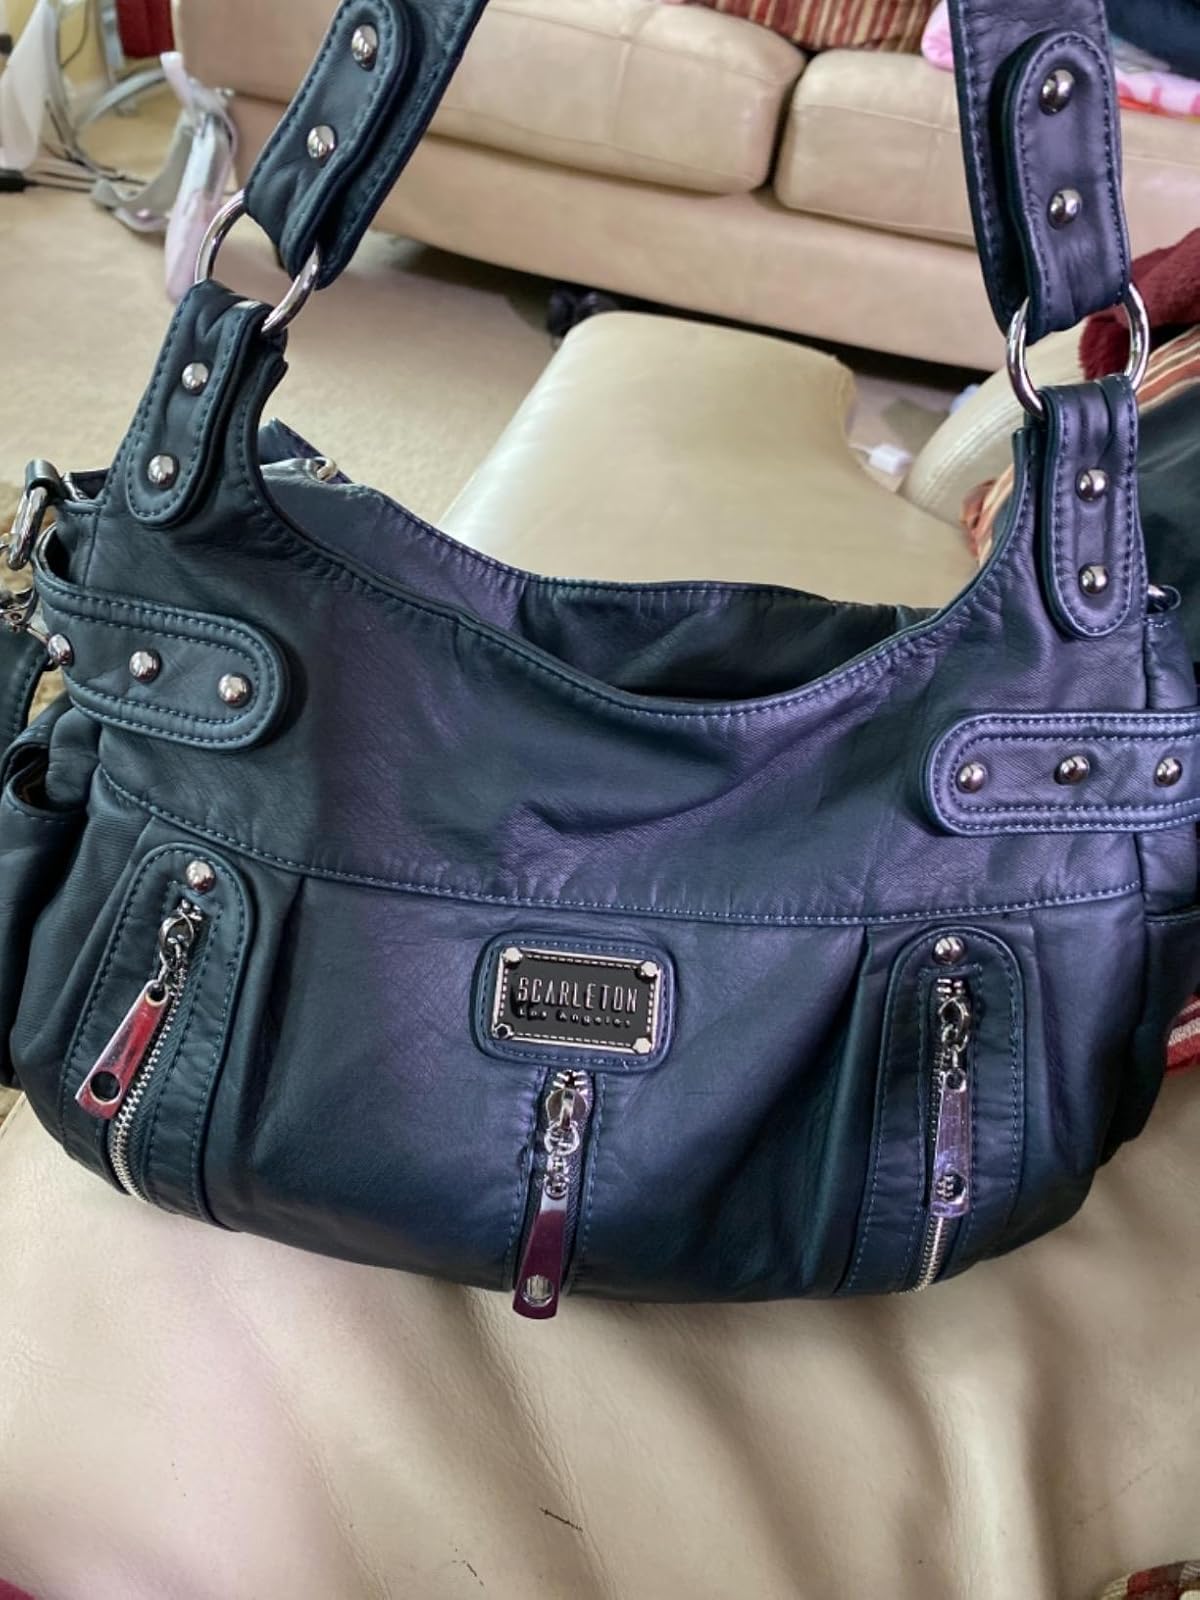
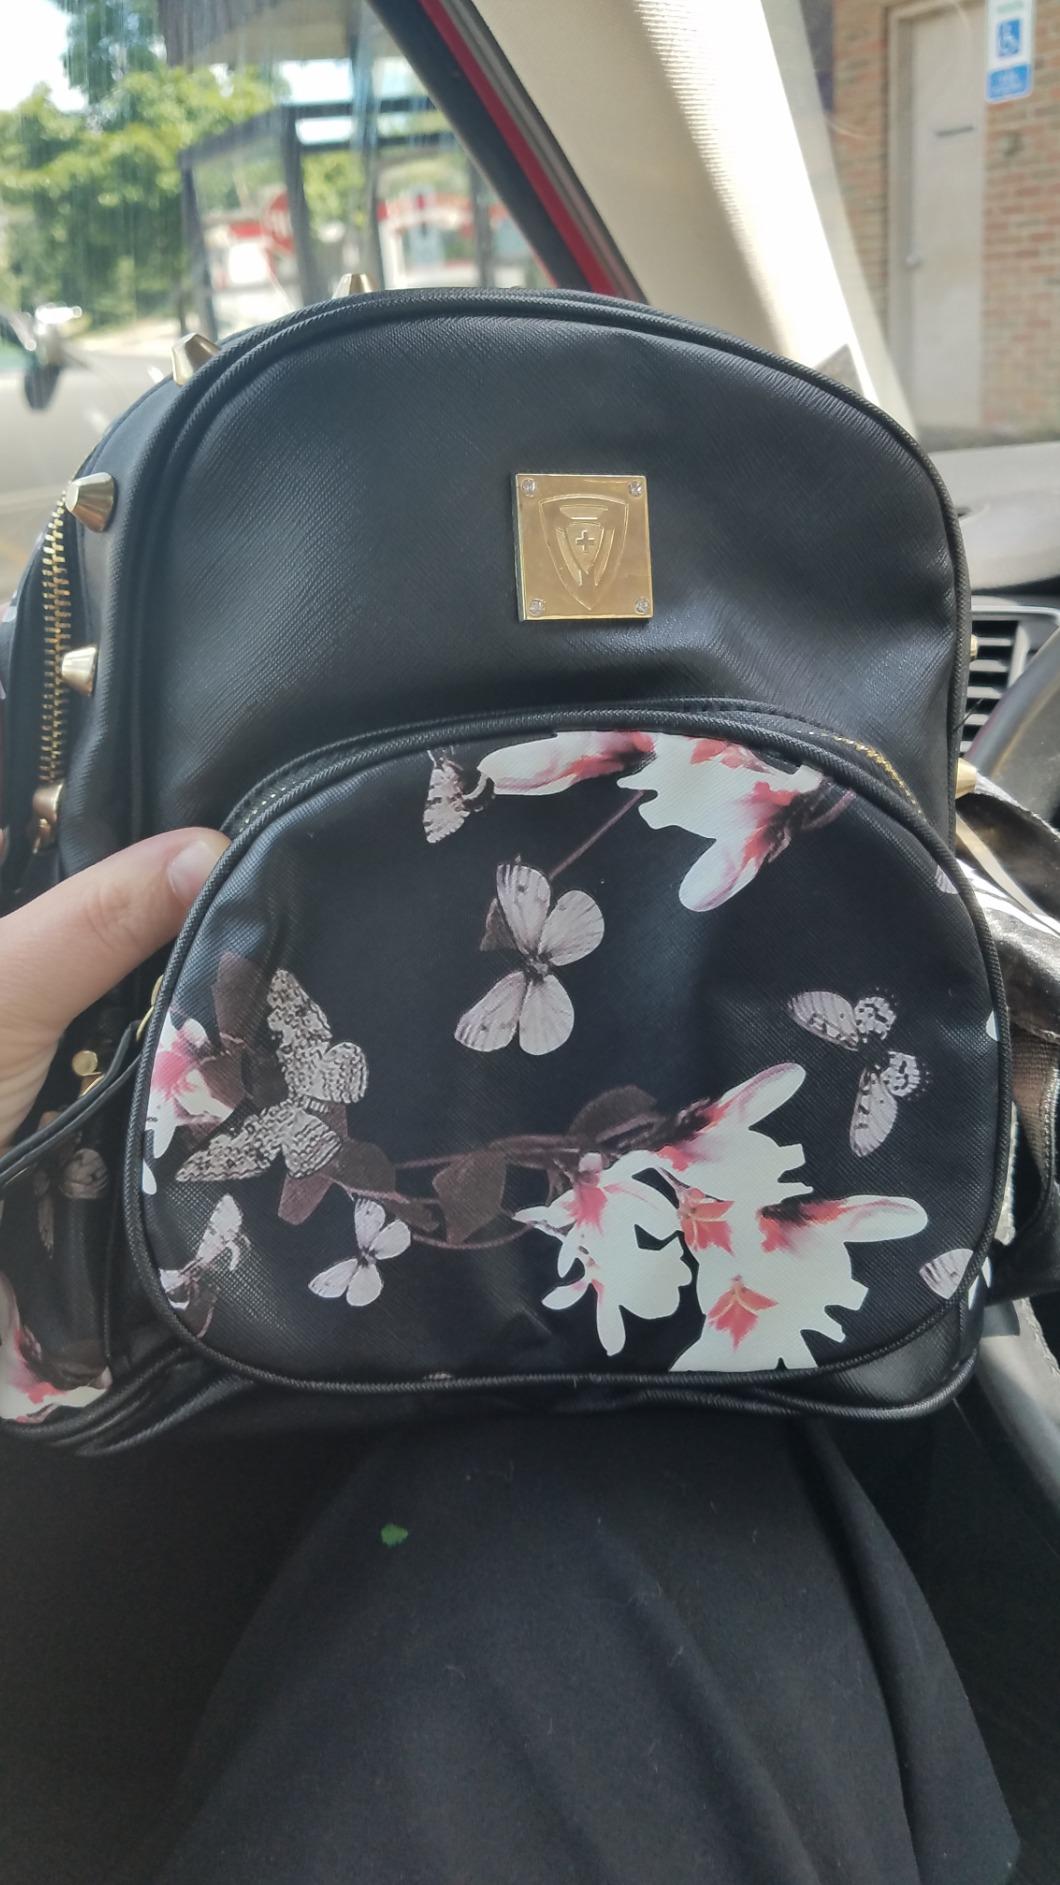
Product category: accessories_handbag
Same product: no